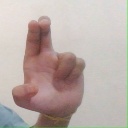
अक्षर: आ